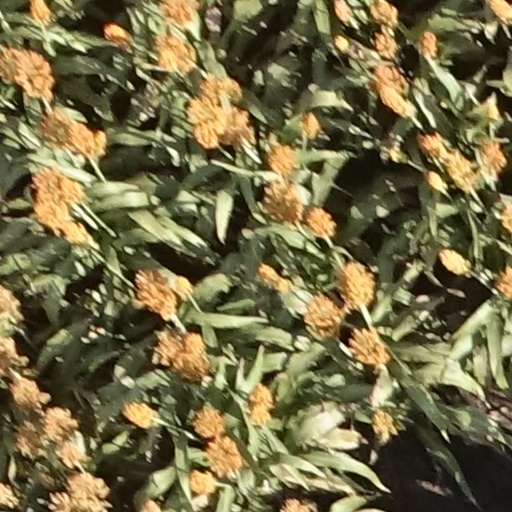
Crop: sorghum